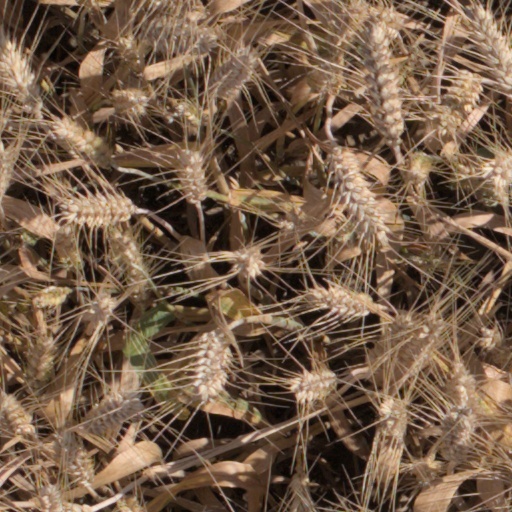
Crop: wheat